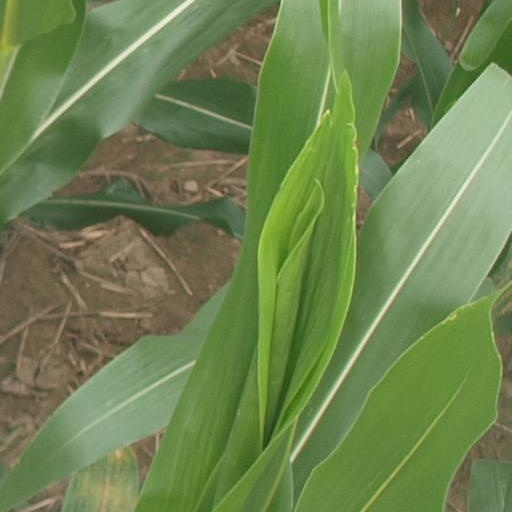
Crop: maize; corn